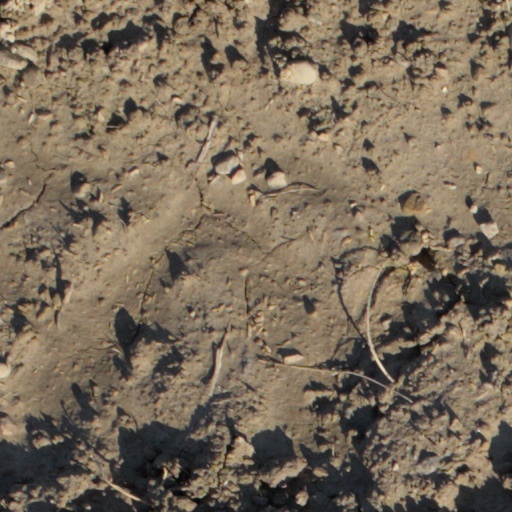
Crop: wheat